Victor Watson (author)

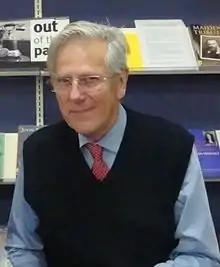
Watson at the Saffron Walden Library, December 2015

Victor Watson (born 1936) is an English author who has written on the nature and history of children's literature and on how children learn to read. He later turned to writing novels for children, young adults and adults.